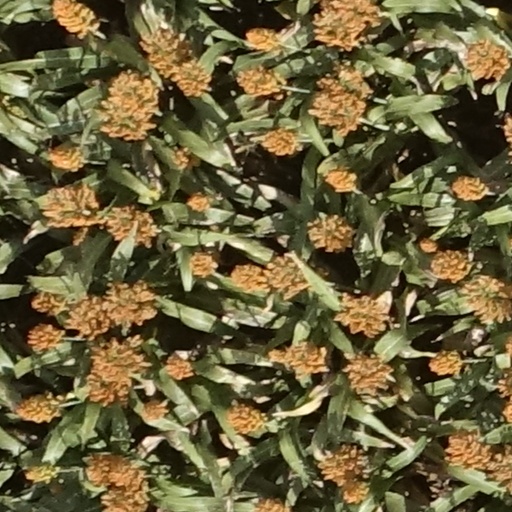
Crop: sorghum